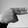
ASL letter: H